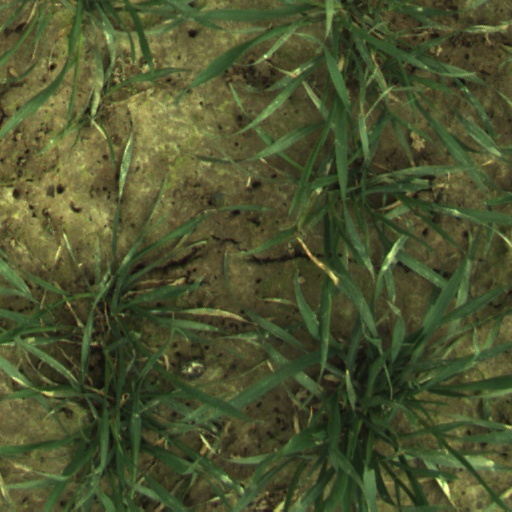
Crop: wheat